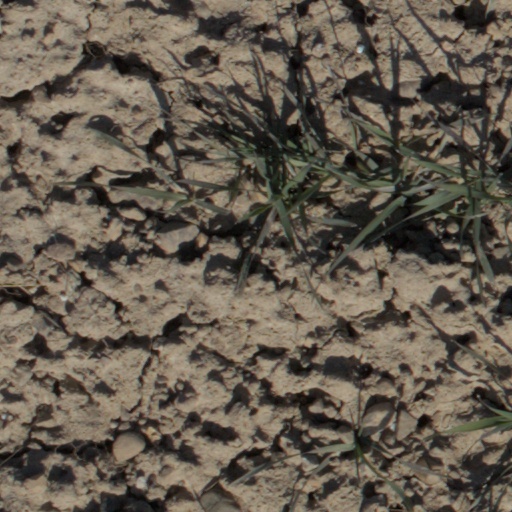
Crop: wheat